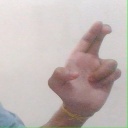
अक्षर: आ